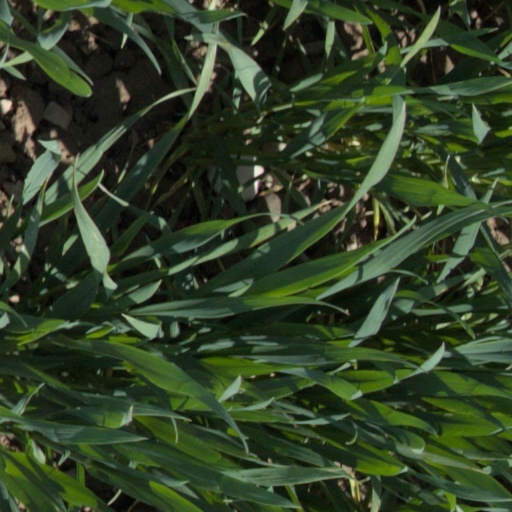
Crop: wheat